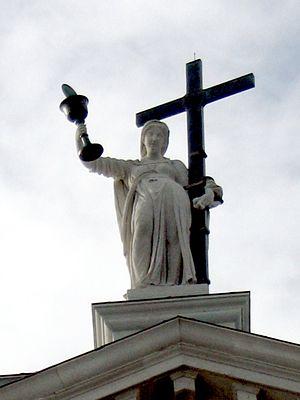
La nature de la foi et de la raison et le conflit éventuel entre les deux sont des sujets de réflexion sur la religion et même en dehors du champ dit « religieux ». Les premiers textes cherchant à les concilier ou à en expliquer l'opposition datent de la pensée médiévale latine des XIIᵉ et XIIIᵉ siècles. Les développements ultérieurs peuvent être trouvés, par exemple, dans l'affaire Galilée, ou chez Luther, Descartes, Spinoza et Kant.
L'église du Rédempteur est une importante église vénitienne, située sur l'île de la Giudecca, conçue et commencée en 1577 par l'architecte Andrea Palladio, terminée par Antonio da Ponte en 1592.